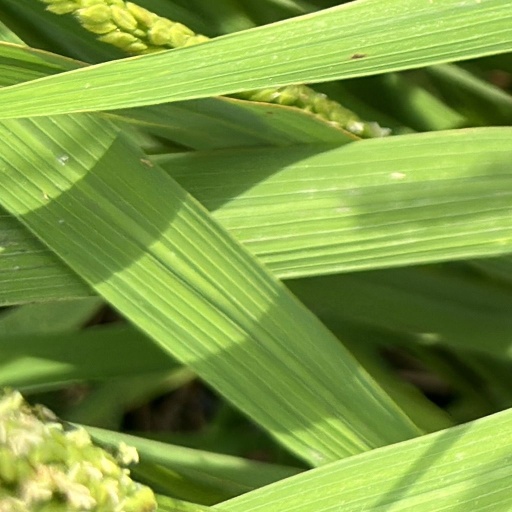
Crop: rice